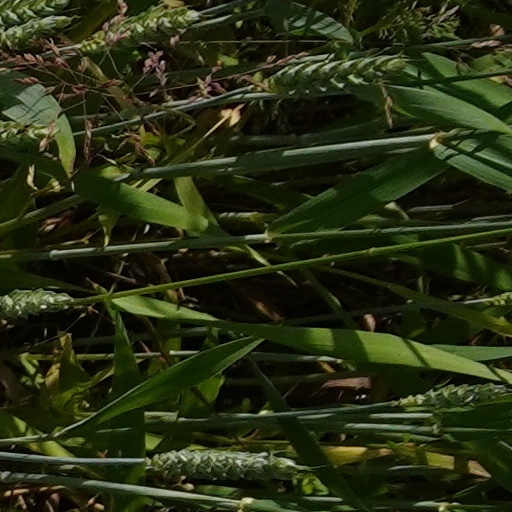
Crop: wheat